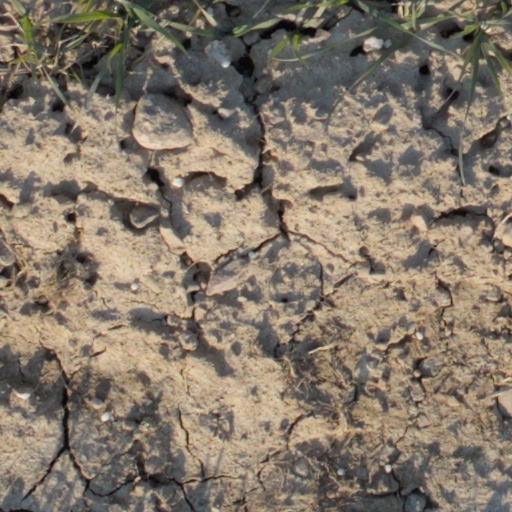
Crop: wheat